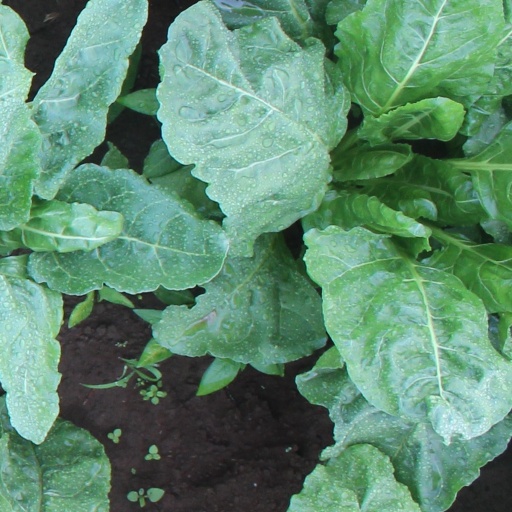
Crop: sugar beet